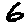
Label: 6